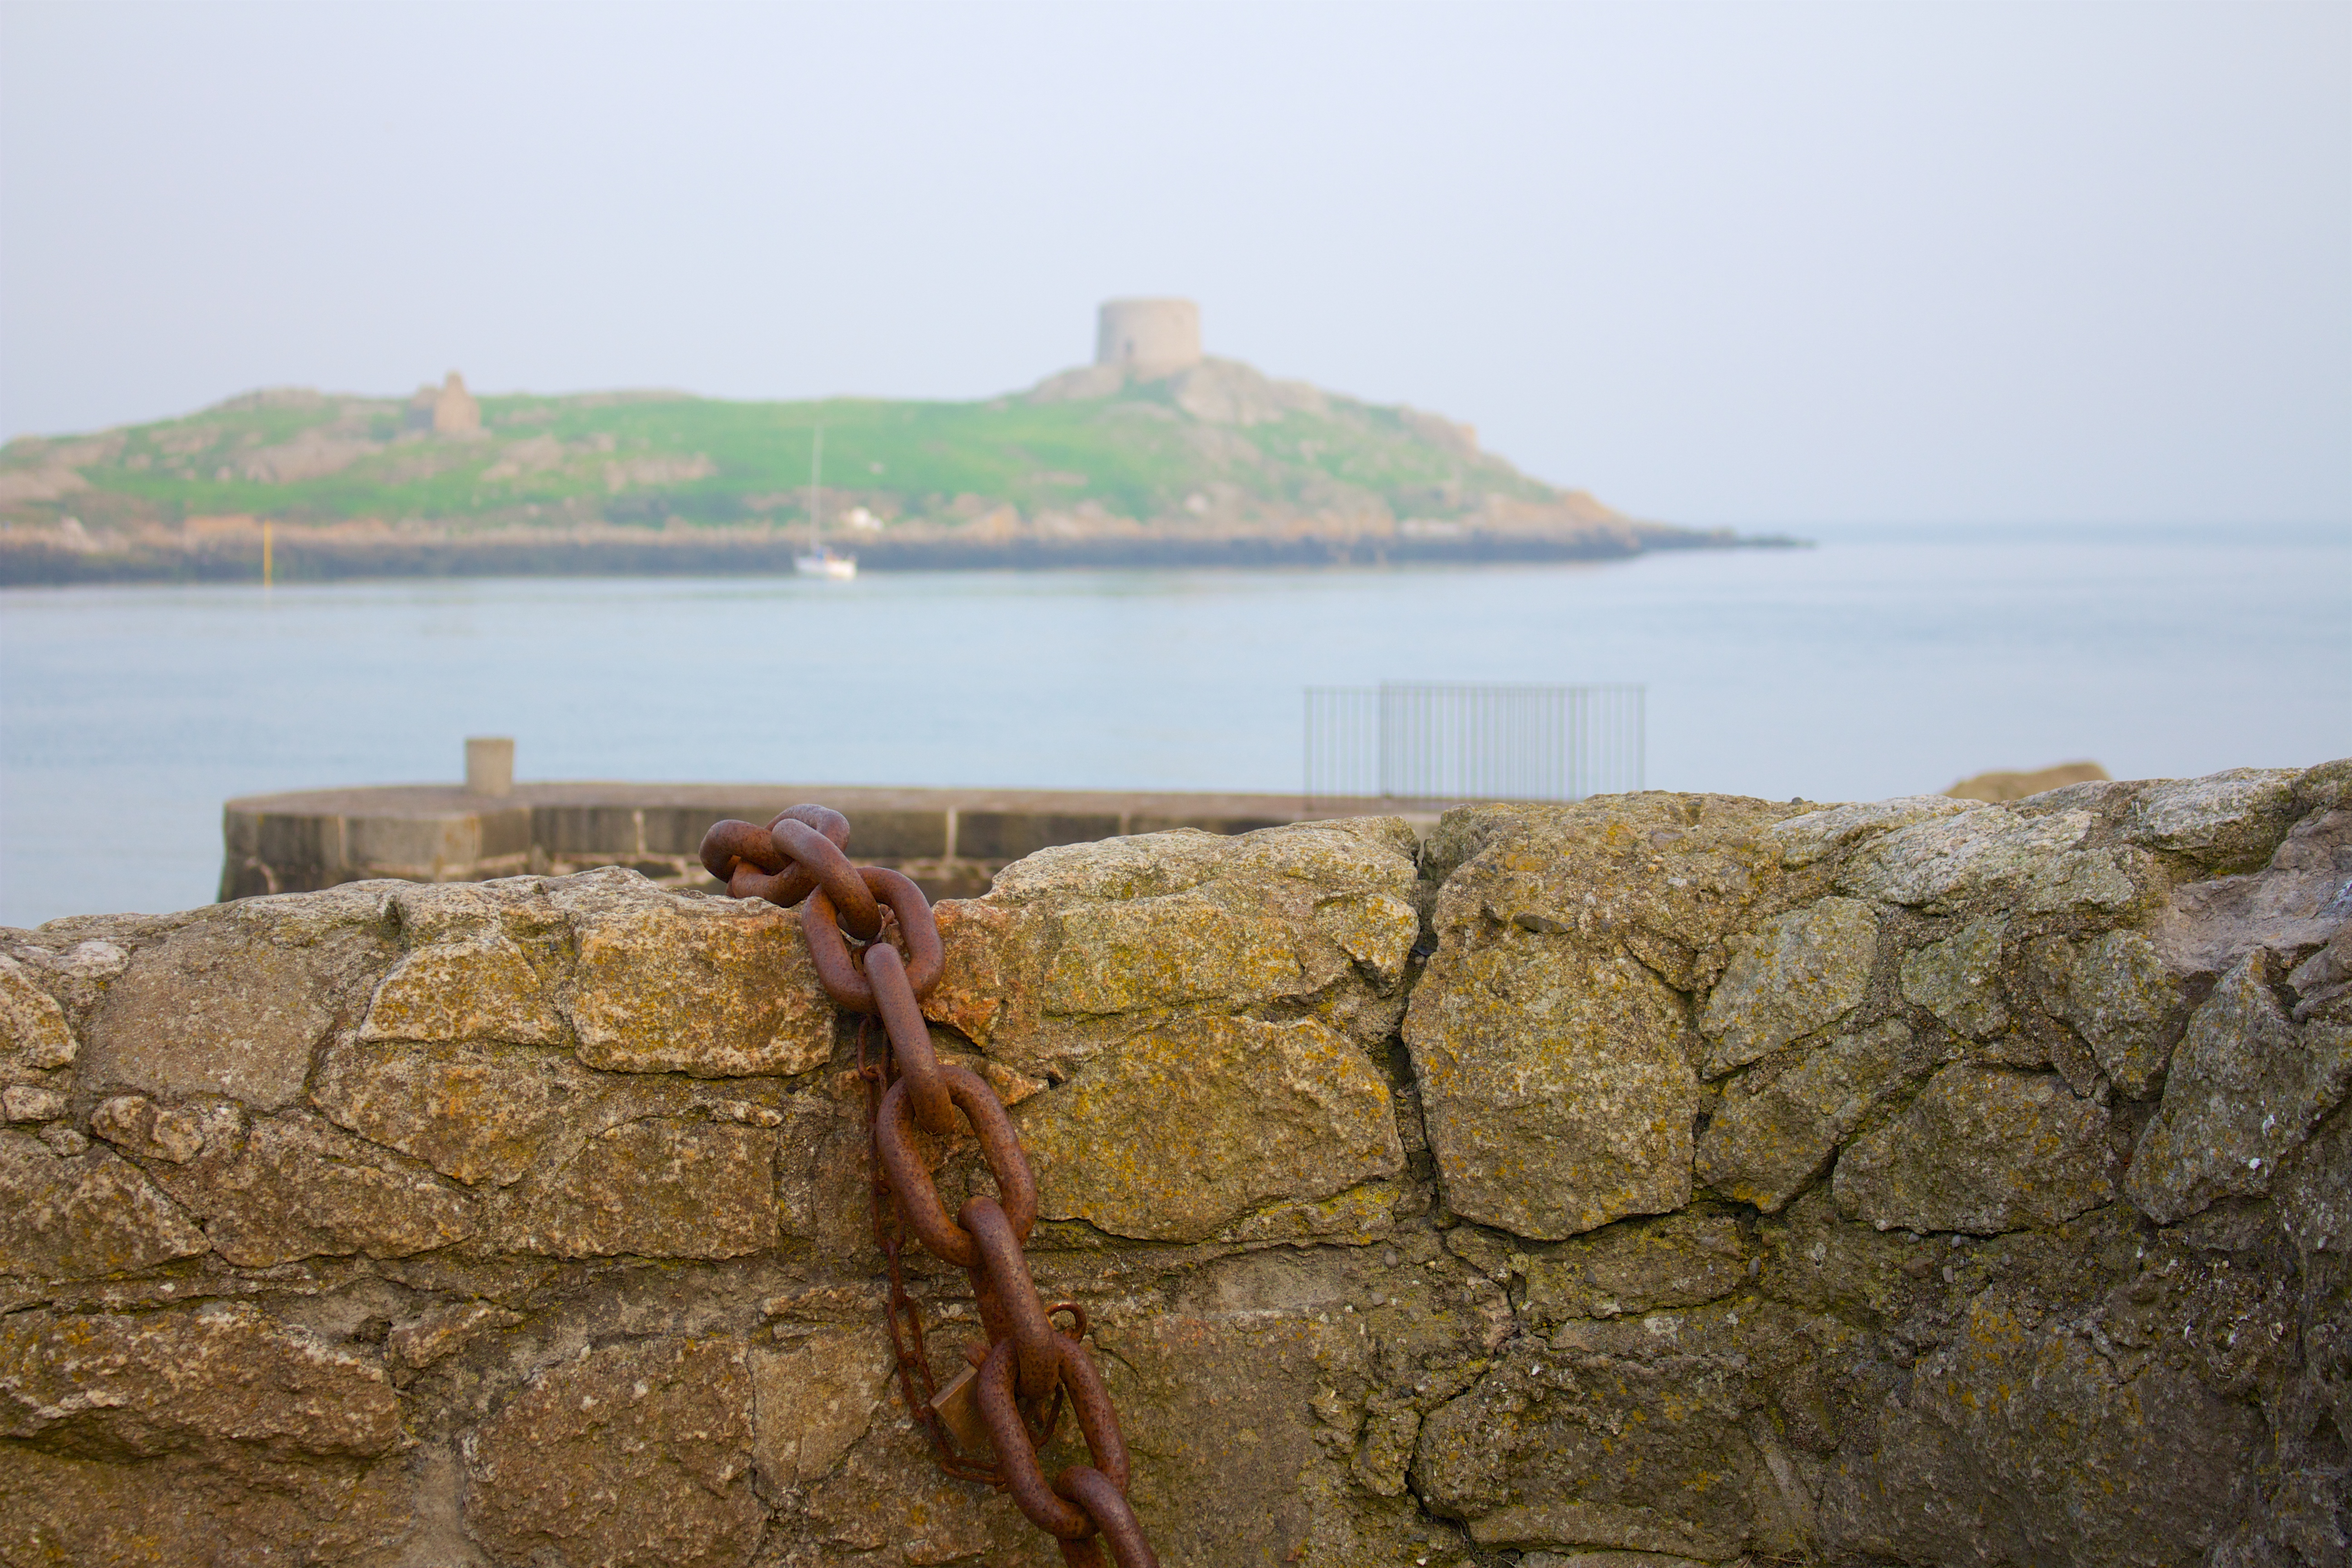
sea, promontory, coast, rock, water, wall, headland, klippe, calm, ocean, cliff, coastal and oceanic landforms, horizon, wood, tourism, cape, terrain, vacation, bay